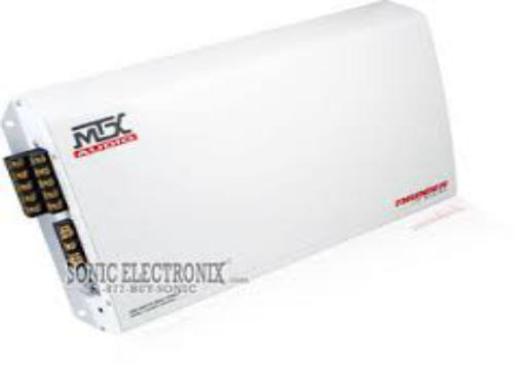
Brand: mtx audio
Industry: Leisure